Solar power

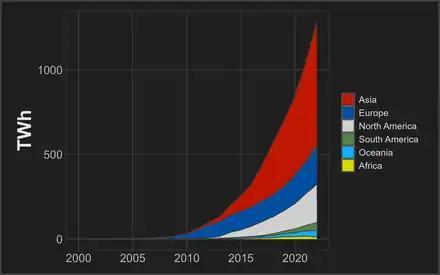
Yearly solar generation by continent

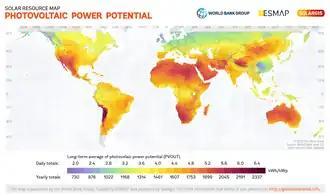
Map of solar resources from World bank

The early development of solar technologies starting in the 1860s was driven by an expectation that coal would soon become scarce, such as experiments by Augustin Mouchot. Charles Fritts installed the world's first rooftop photovoltaic solar array, using 1%-efficient selenium cells, on a New York City roof in 1884. However, development of solar technologies stagnated in the early 20th century in the face of the increasing availability, economy, and utility of coal and petroleum. Bell Telephone Laboratories’ 1950s research used silicon wafers with a thin coating of boron. The "Bell Solar Battery" was described as 6% efficient, with a square yard of the panels generating 50 watts. The first satellite with solar panels was launched in 1957.